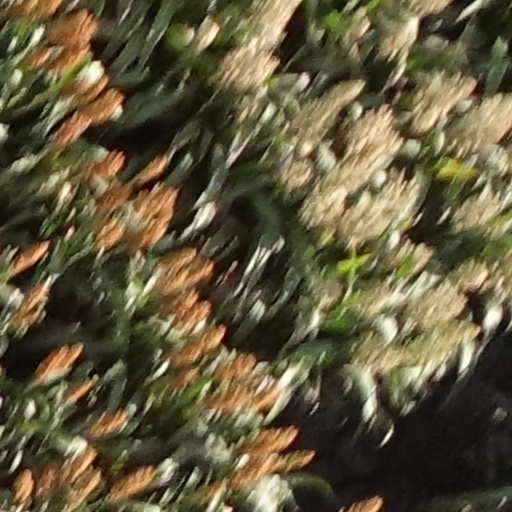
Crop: sorghum